Loring Coes

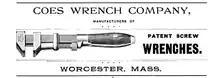
Advertisement for the Coes Wrench Company published in the January 1901 issue of "The Worcester Magazine"

Coes and his brother Aury Gates Coes worked for the firm of Kimball and Fuller, a company that made machinery for the woolen industry. In 1836 the Coes brothers purchased the business, and formed the L. & A. G. Coes Company as a partnership. In October 1839 the facility where they worked was destroyed by a fire. The Coes brothers were unable to continue in businesses so they moved to Springfield, Massachusetts to work as pattern makers in the foundry of Laurin Trask. It was while they were living and working in Springfield that Loring Coes invented the screw wrench commonly known as the monkey wrench. Previous to the invention of the Screw Wrench, previously the wrenches of the time, the two common wrenches of the time the English patent wrench; and the Merrisk wrench, also known as the Springfield wrench, needed two hands to adjust, the new screw wrench could be used and adjusted with one hand.